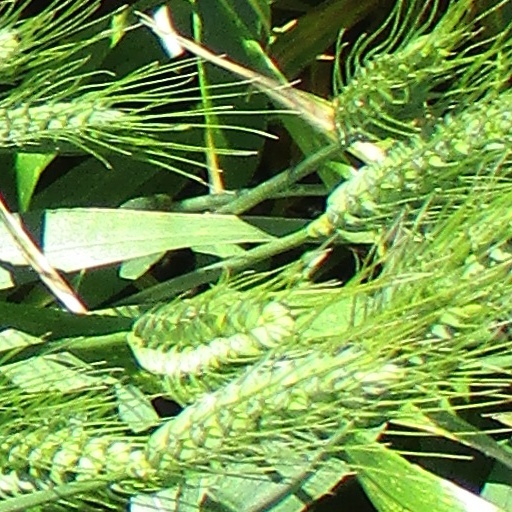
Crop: wheat